Choe Bu

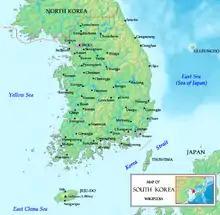
Map of the Korean peninsula with Jeju Island located towards the bottom left in the East China Sea

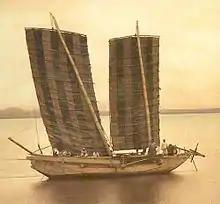
An 1871 photo of a Korean junk ship

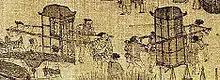
A scene from a 12th-century painting by the Song dynasty artist Zhang Zeduan, showing people carried in Chinese litters, the same which Choe and his officers were carried around in while traversing through Zhejiang

While serving his post in Jeju as the Commissioner of Registers for the island, a family slave from Naju arrived on 12 February 1488 to alert Choe that his father had died. In keeping with his Confucian values, Choe prepared to leave his post immediately and begin the period of mourning for the loss of his father. However, while sailing to mainland Korea with a crew of 43 Koreans, Choe's ship was blown far off course during a violent storm that lasted 14 days, his ship aimlessly drifting off towards China until reaching the Chinese coast off of Taizhou, Zhejiang, near Ningbo. Before reaching the shores of Zhejiang, Choe wrote on the fifth day of his travel at sea during the storm: